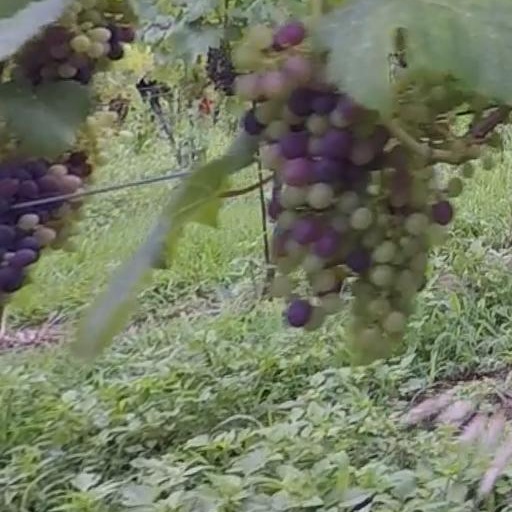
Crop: grape